Makuria

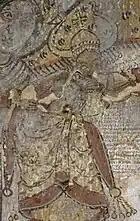
Possible depiction of king David from Dongola

The kingdom of Makuria was, at least temporarily, exercising influence over the Nubian-speaking populations of Kordofan, the region between the Nile Valley and Darfur, as is suggested by an account of the 10th century traveller Ibn Hawqal as well as oral traditions. With the southern Nubian kingdom of Alodia, with which Makuria shared its border somewhere between Abu Hamad and the Nile-Atbara confluence, Makuria seemed to have maintained a dynastic union, as according to the accounts of Arab geographers from the 10th century and Nubian sources from the 12th century. Archaeological evidence shows an increased Makurian influence on Alodian art and architecture from the 8th century. Meanwhile, evidence for contact with Christian Ethiopia is surprisingly scarce. An exceptional case was the mediation of Georgios III between Patriarch Philotheos and some Ethiopian monarch, perhaps the late Aksumite emperor Anbessa Wudem or his successor Dil Ne'ad. Ethiopian monks travelled through Nubia to reach Jerusalem, a graffito from the church of Sonqi Tino testifies its visit by an Ethiopian abuna. Such travellers also transmitted knowledge of Nubian architecture, which influenced several medieval Ethiopian churches.